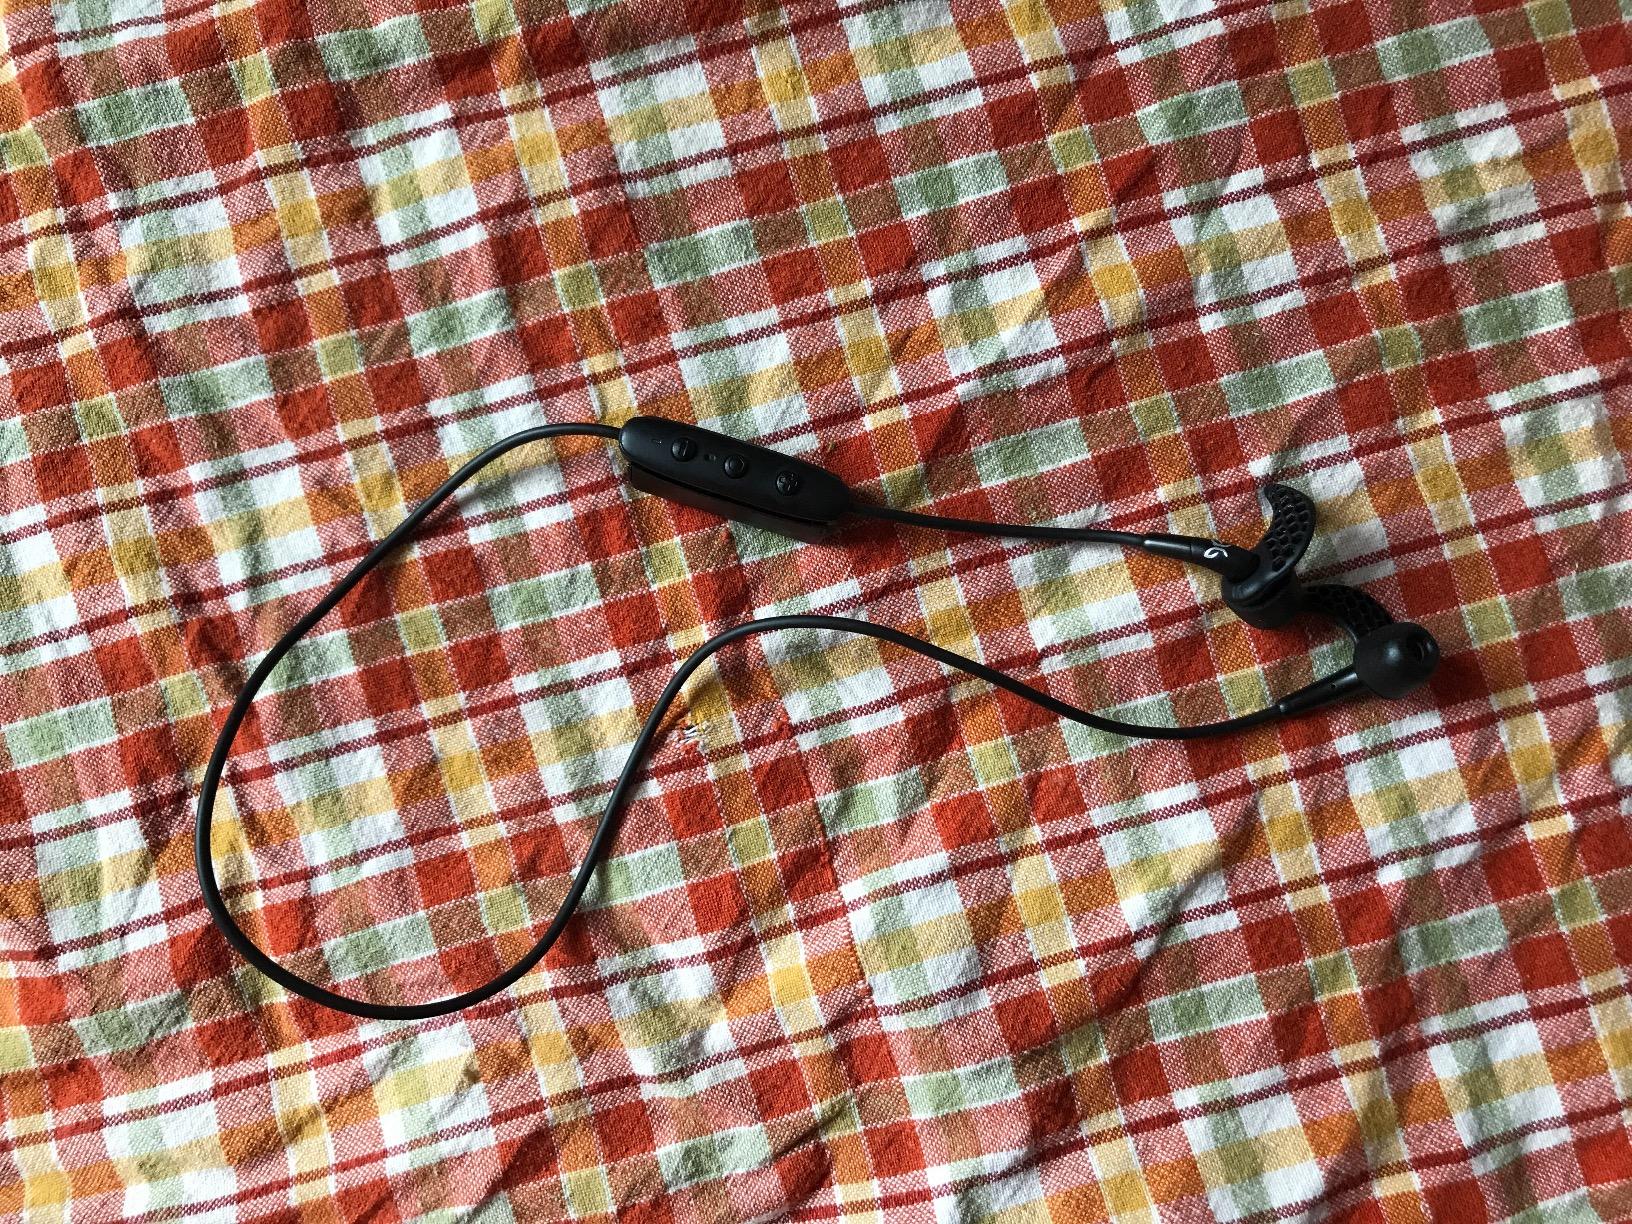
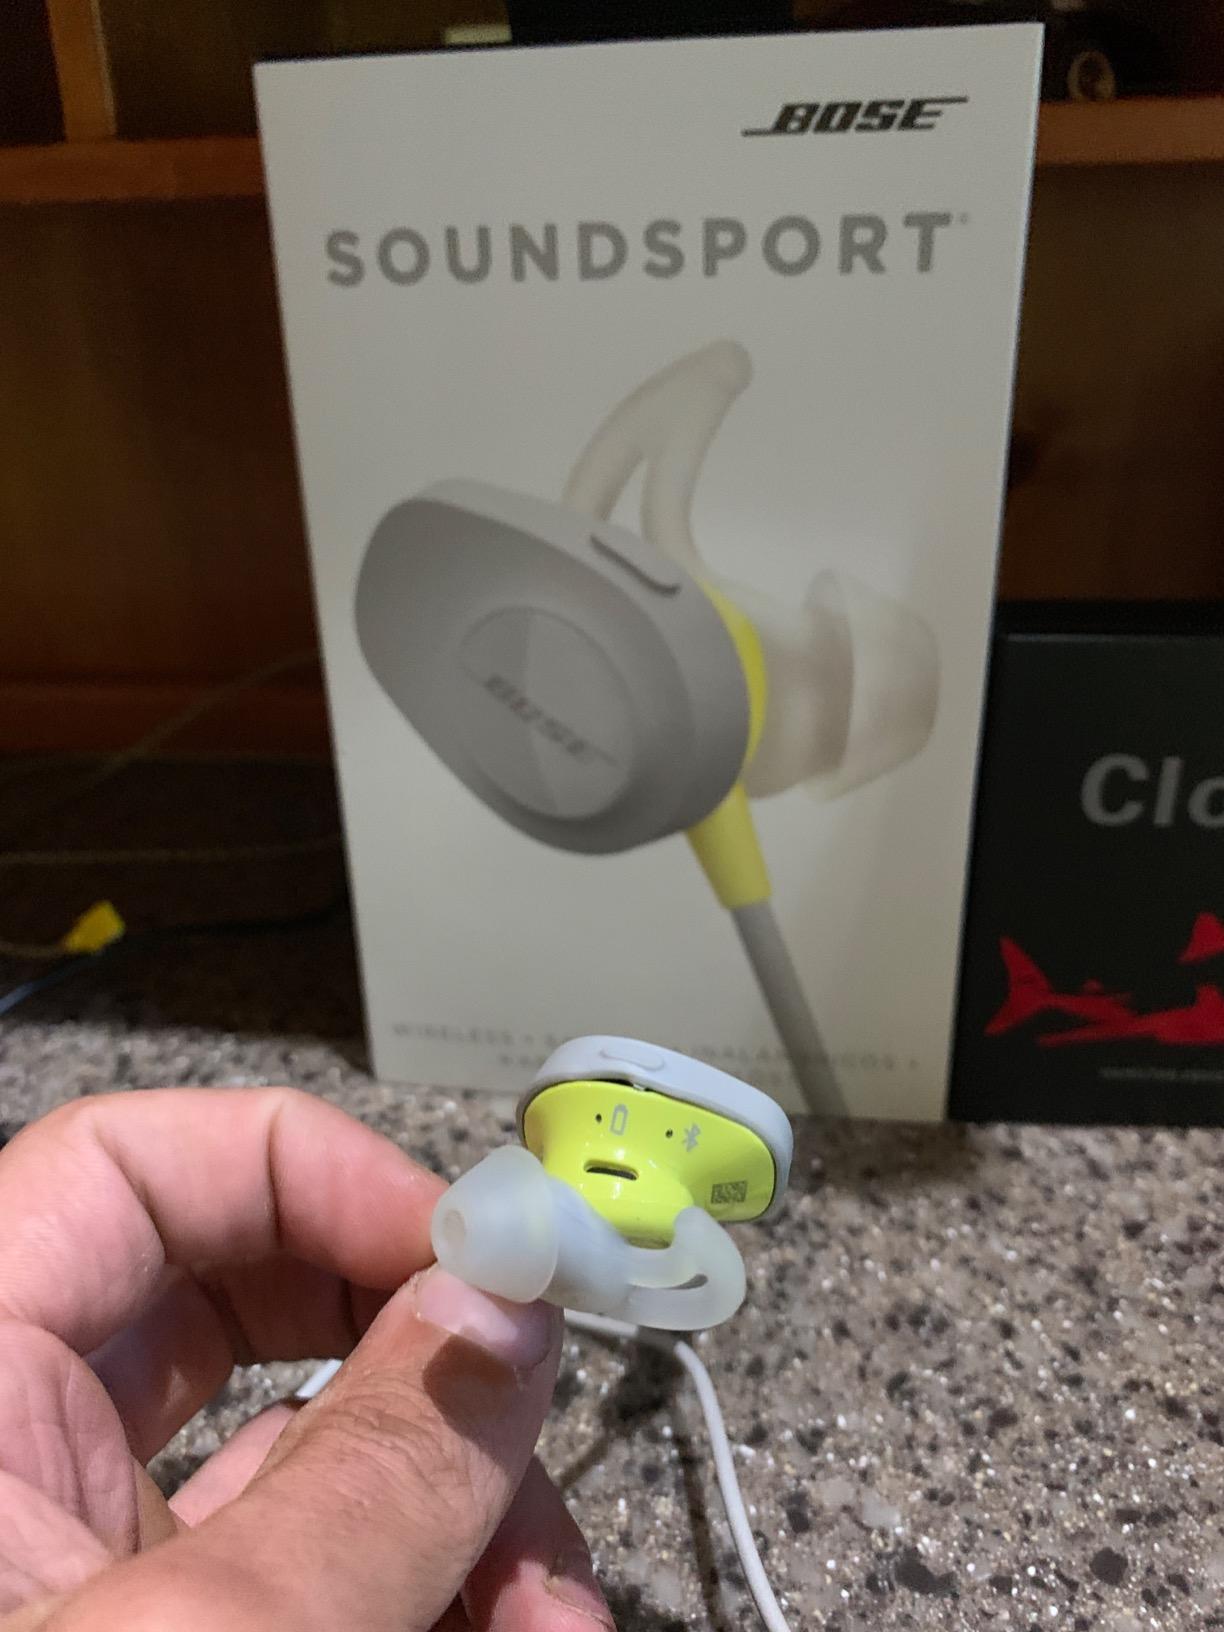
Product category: headphones
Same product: no